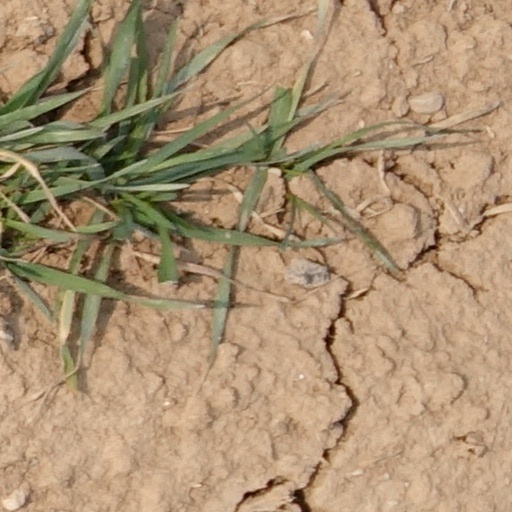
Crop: wheat